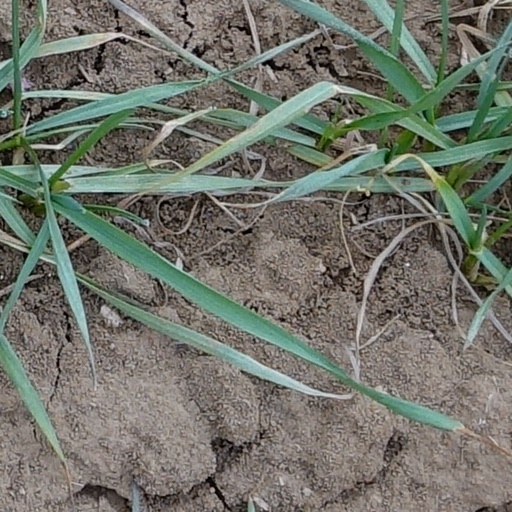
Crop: wheat